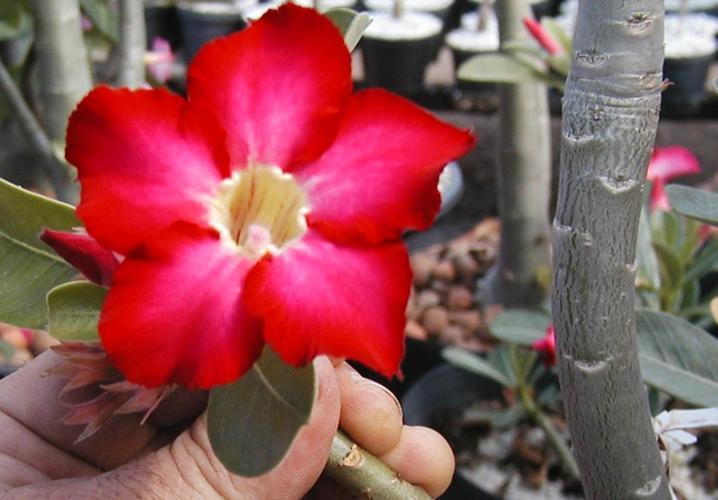
Label: desert-rose